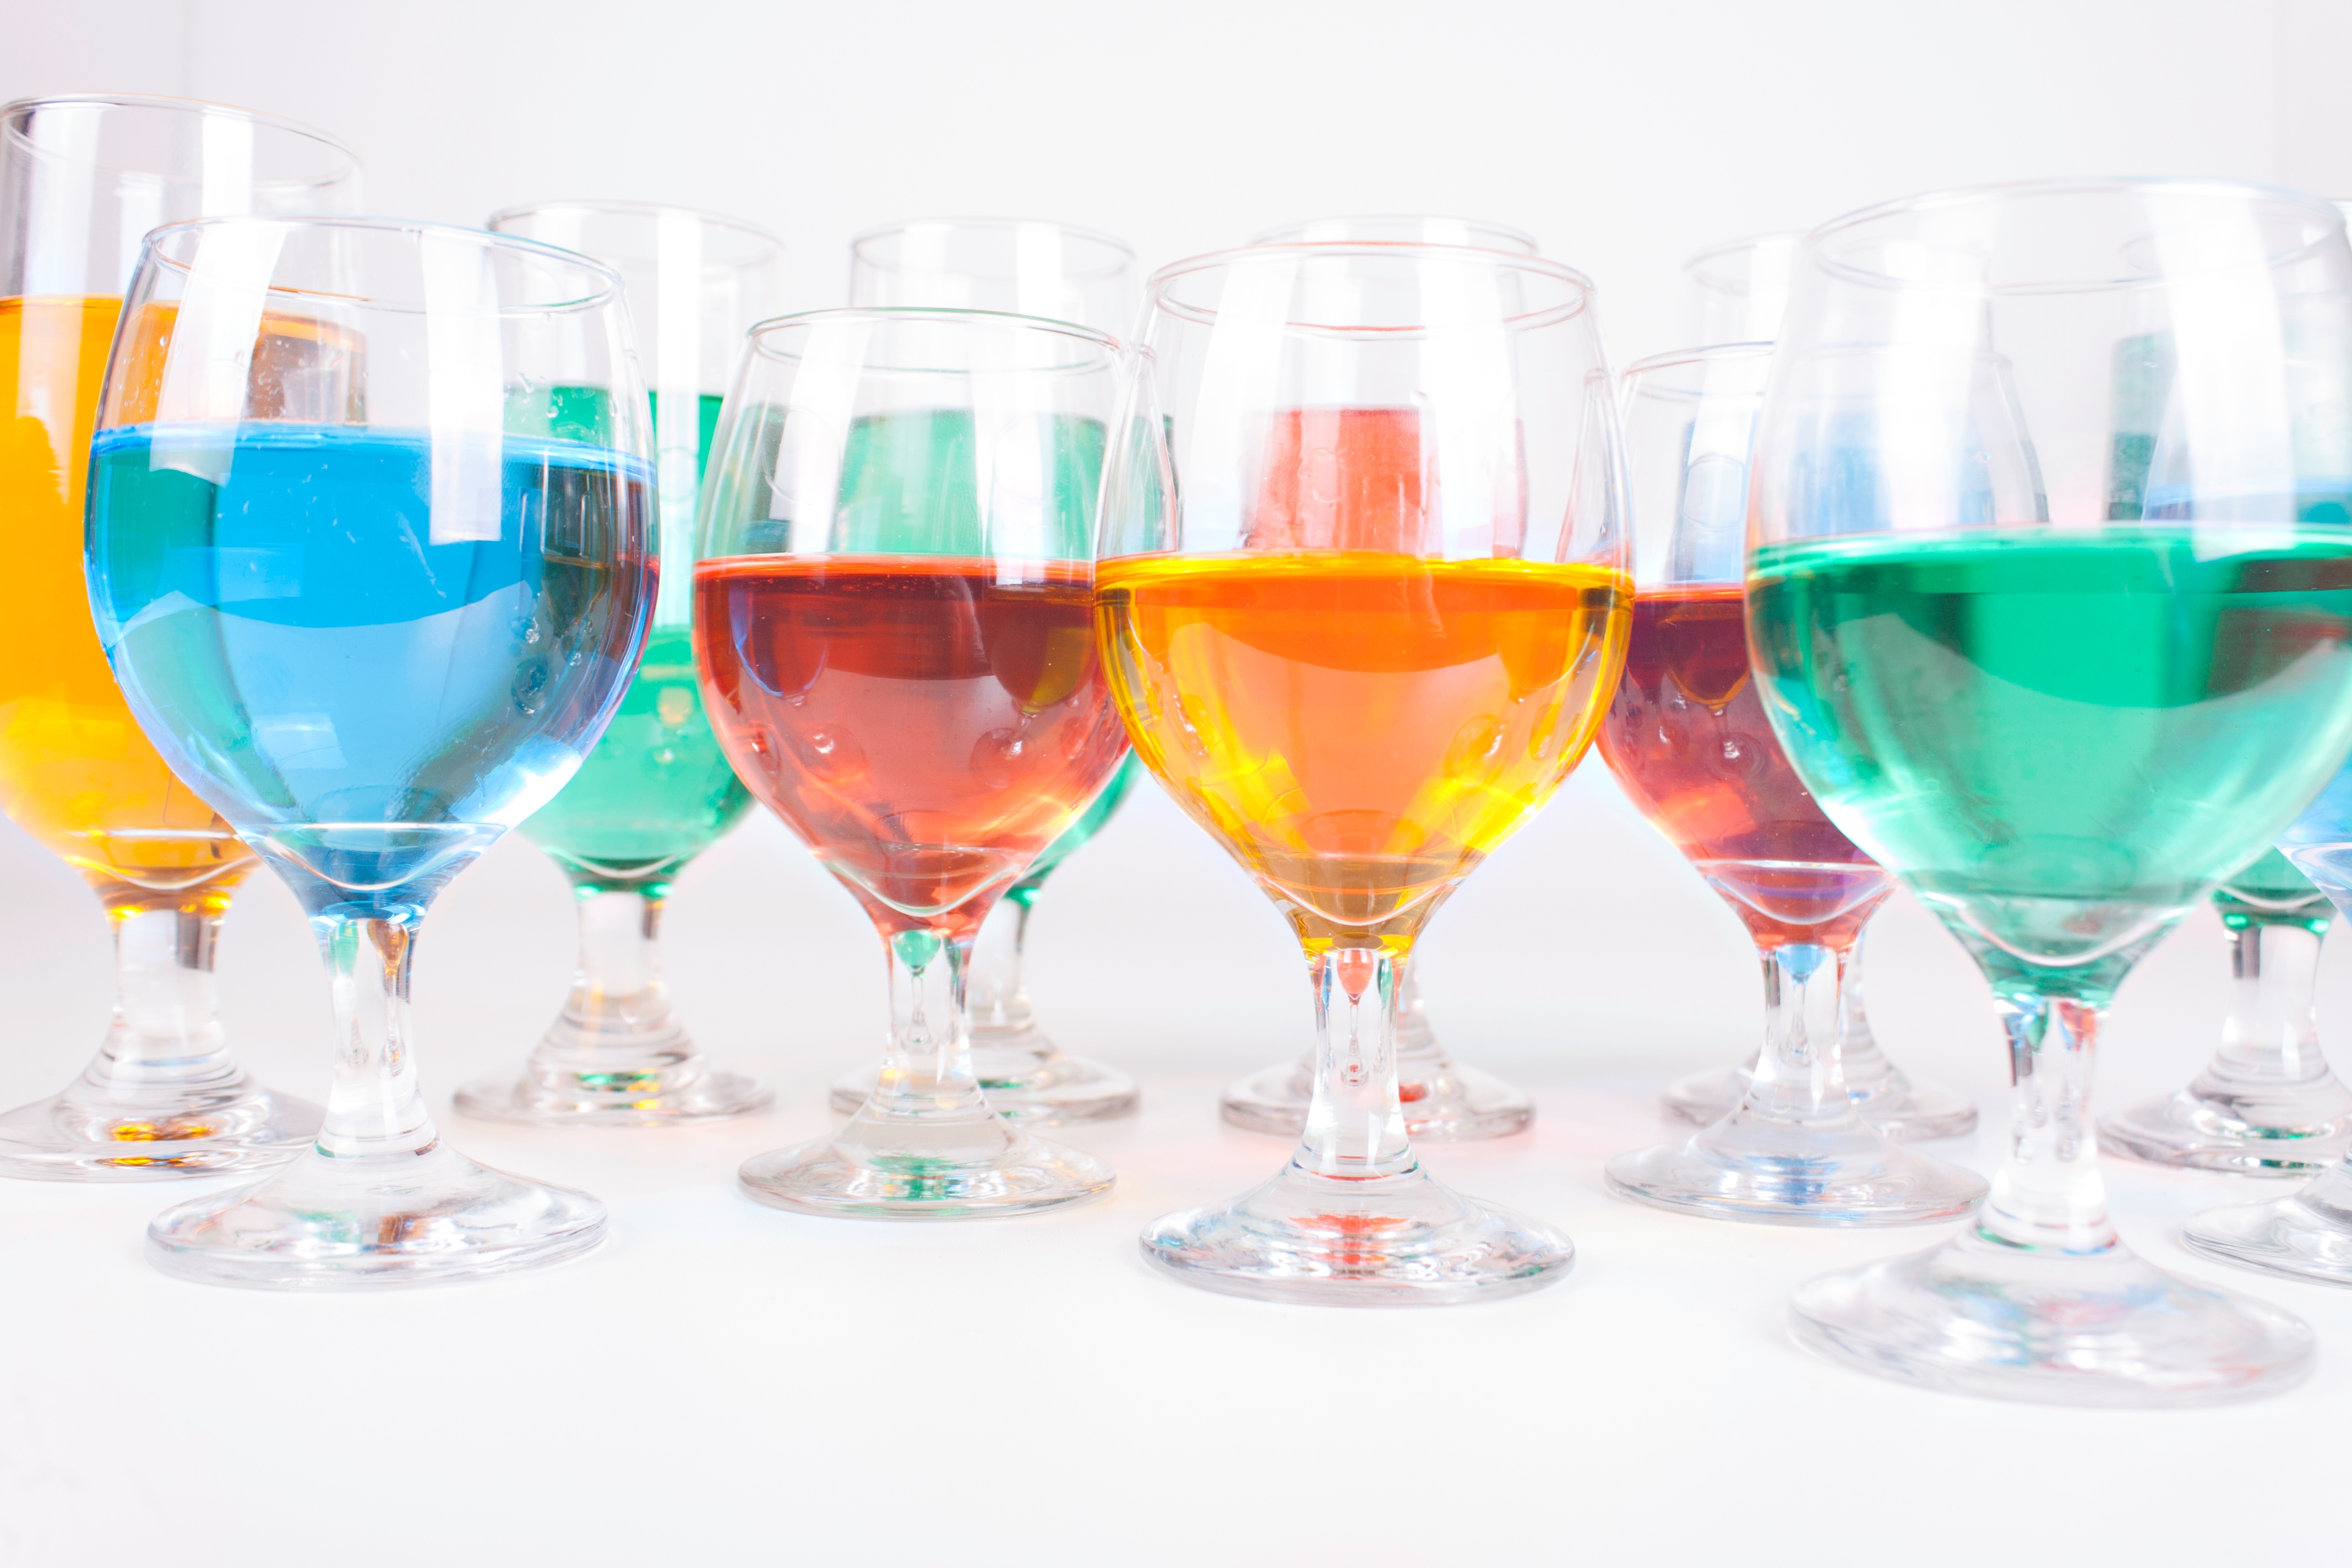
glass, drink, bottle, tableware, material, glass bottle, wine glass, stemware, drinkware, champagne stemware